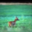
Label: deer